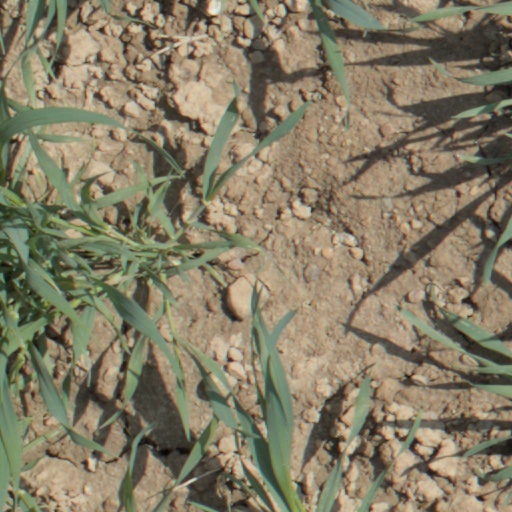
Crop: wheat